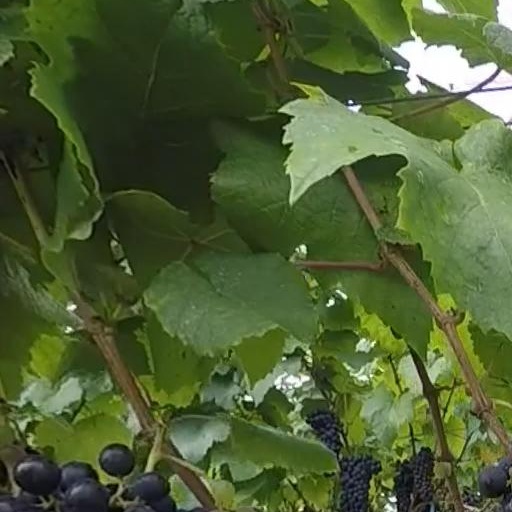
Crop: grape